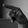
ASL letter: P